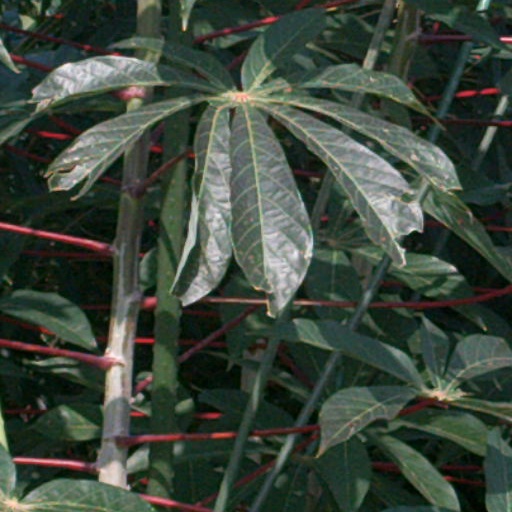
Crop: cassava